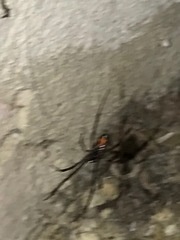
Species: Lactrodectus_hesperus